Mike Jensen (internet pioneer)

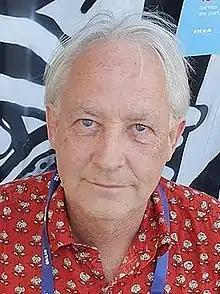

Mike Jensen (born 1958) is a South African ICT expert who was inducted into the Internet Hall of Fame as a "Global Connector" in 2017. He is particularly known for his work to build networks connecting the non-profit sector and for assisting developing countries to establish network connectivity.